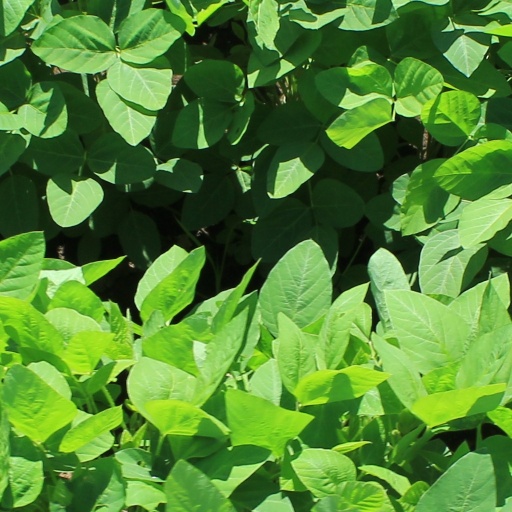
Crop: soybean